Raorchestes

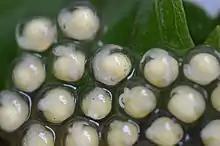
Direct developing eggs of "Raorchestes jayarami".

IUCN has assessed 38 species of "Raorchestes". Many species are Critically Endangered, and one species ("Raorchestes travancoricus") was already considered extinct, only to be rediscovered in 2004. Of the 38, eight are data deficient and 23 are in the critically endangered, endangered, and vulnerable categories. The Amphibian Specialist Group's list of "lost frogs" (frogs not seen for decades) includes 10 "Raorchestes" species. Since several species of the genus have been described in the last 15 years conservation data is relatively poor as are detailed life-history studies. Several species of the genus are known to have very narrow distribution ranges and are tied to specific niches in the environment which makes it difficult to have blanket conservation policy for the genus.